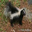
Label: skunk